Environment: real
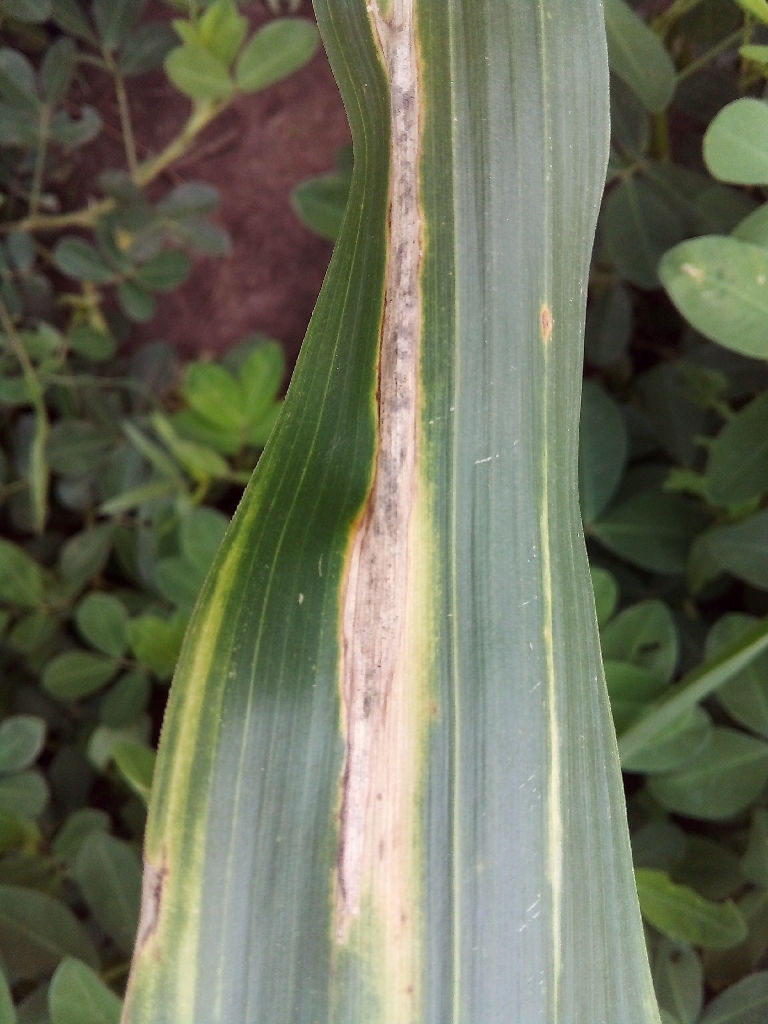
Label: northern_corn_leaf_blight